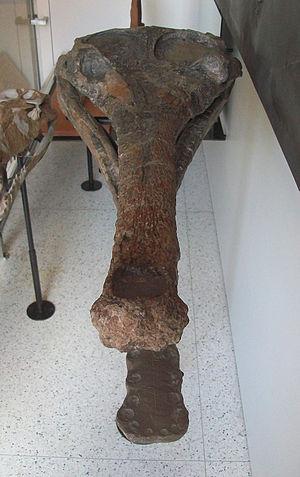
Les Pholidosauridae sont une famille éteinte de mésocrocodyliens. Des fossiles ont été trouvés aux États-Unis, au Canada, en Uruguay, en République populaire de Chine, au Kirghizistan, en Afrique et en Espagne. On pense que les pholidosaures sont apparus au cours du Callovien et se sont éteints durant leTuronien.
Terminonaris est un genre éteint de Crocodyliformes de la famille des pholidosauridés qui a vécu en Amérique du Nord au début du Crétacé supérieur au Cénomanien et au Turonien, soit il y a environ entre 100,5 et 89,8 millions d'années.